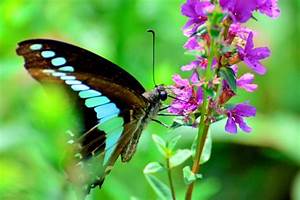
Label: farfalla